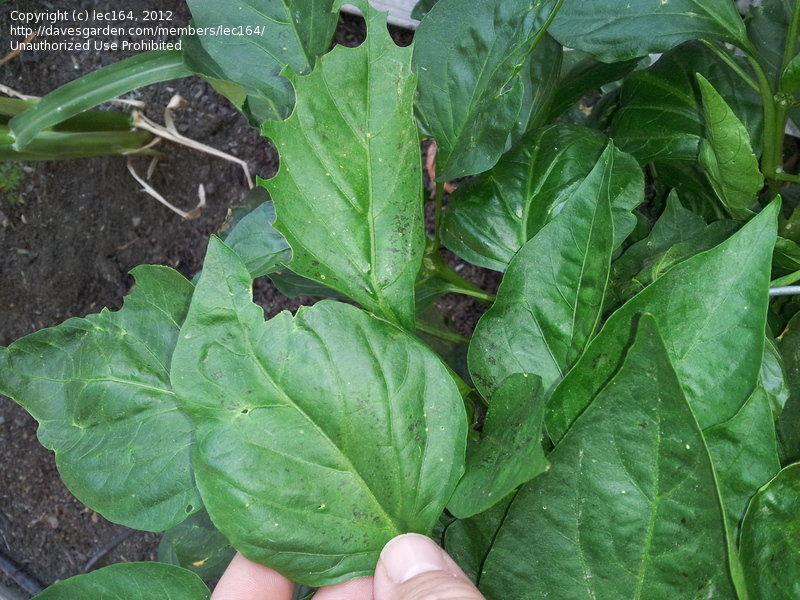
Labels: Bell_pepper leaf spot, Bell_pepper leaf spot, Bell_pepper leaf spot, Bell_pepper leaf spot, Bell_pepper leaf spot